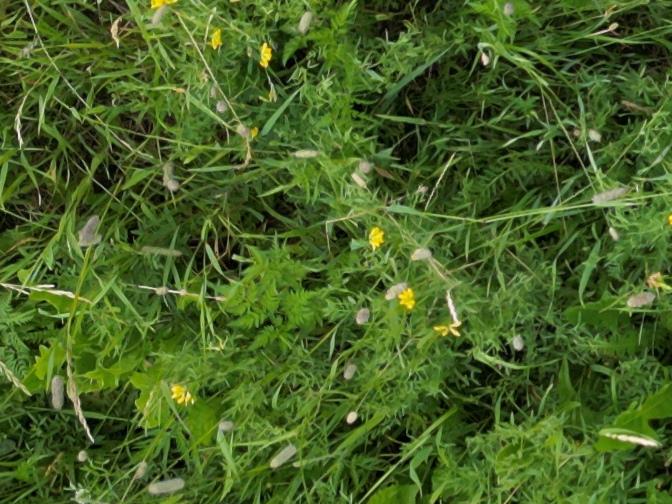
Flowers visible: yarrow flowers